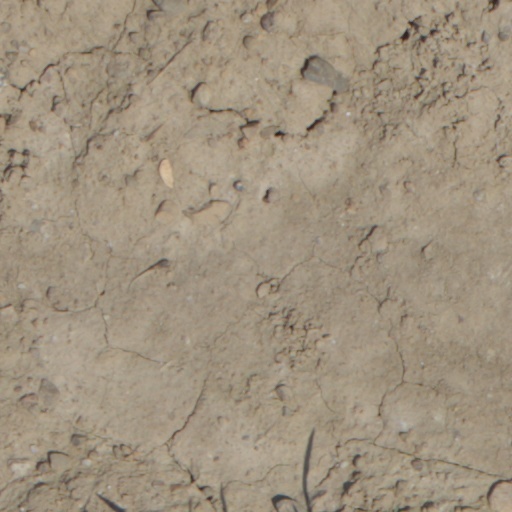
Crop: wheat